John Ogilvy of Powrie

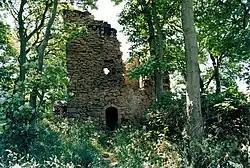
John Ogilvy was exiled in England at Burradon Tower in 1601

In October 1598 James VI was convinced that Ogilvy had leaked or passed invented diplomat instructions to England purporting to be his directions for diplomats in Spain and at the Vatican. Elizabeth I had confronted the Scottish diplomat David Foulis with these disputed papers.